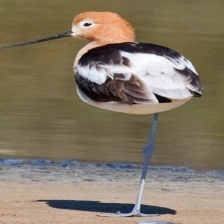
Species: AMERICAN AVOCET
Scientific name: PSITTACULA EUPATRIA